Sir Robert Aske, 1st Baronet

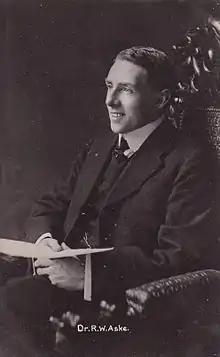
Robert Aske in 1910

Sir Robert William Aske, 1st Baronet (29 December 1872 – 10 March 1954) was a barrister and Liberal Party politician in the United Kingdom.